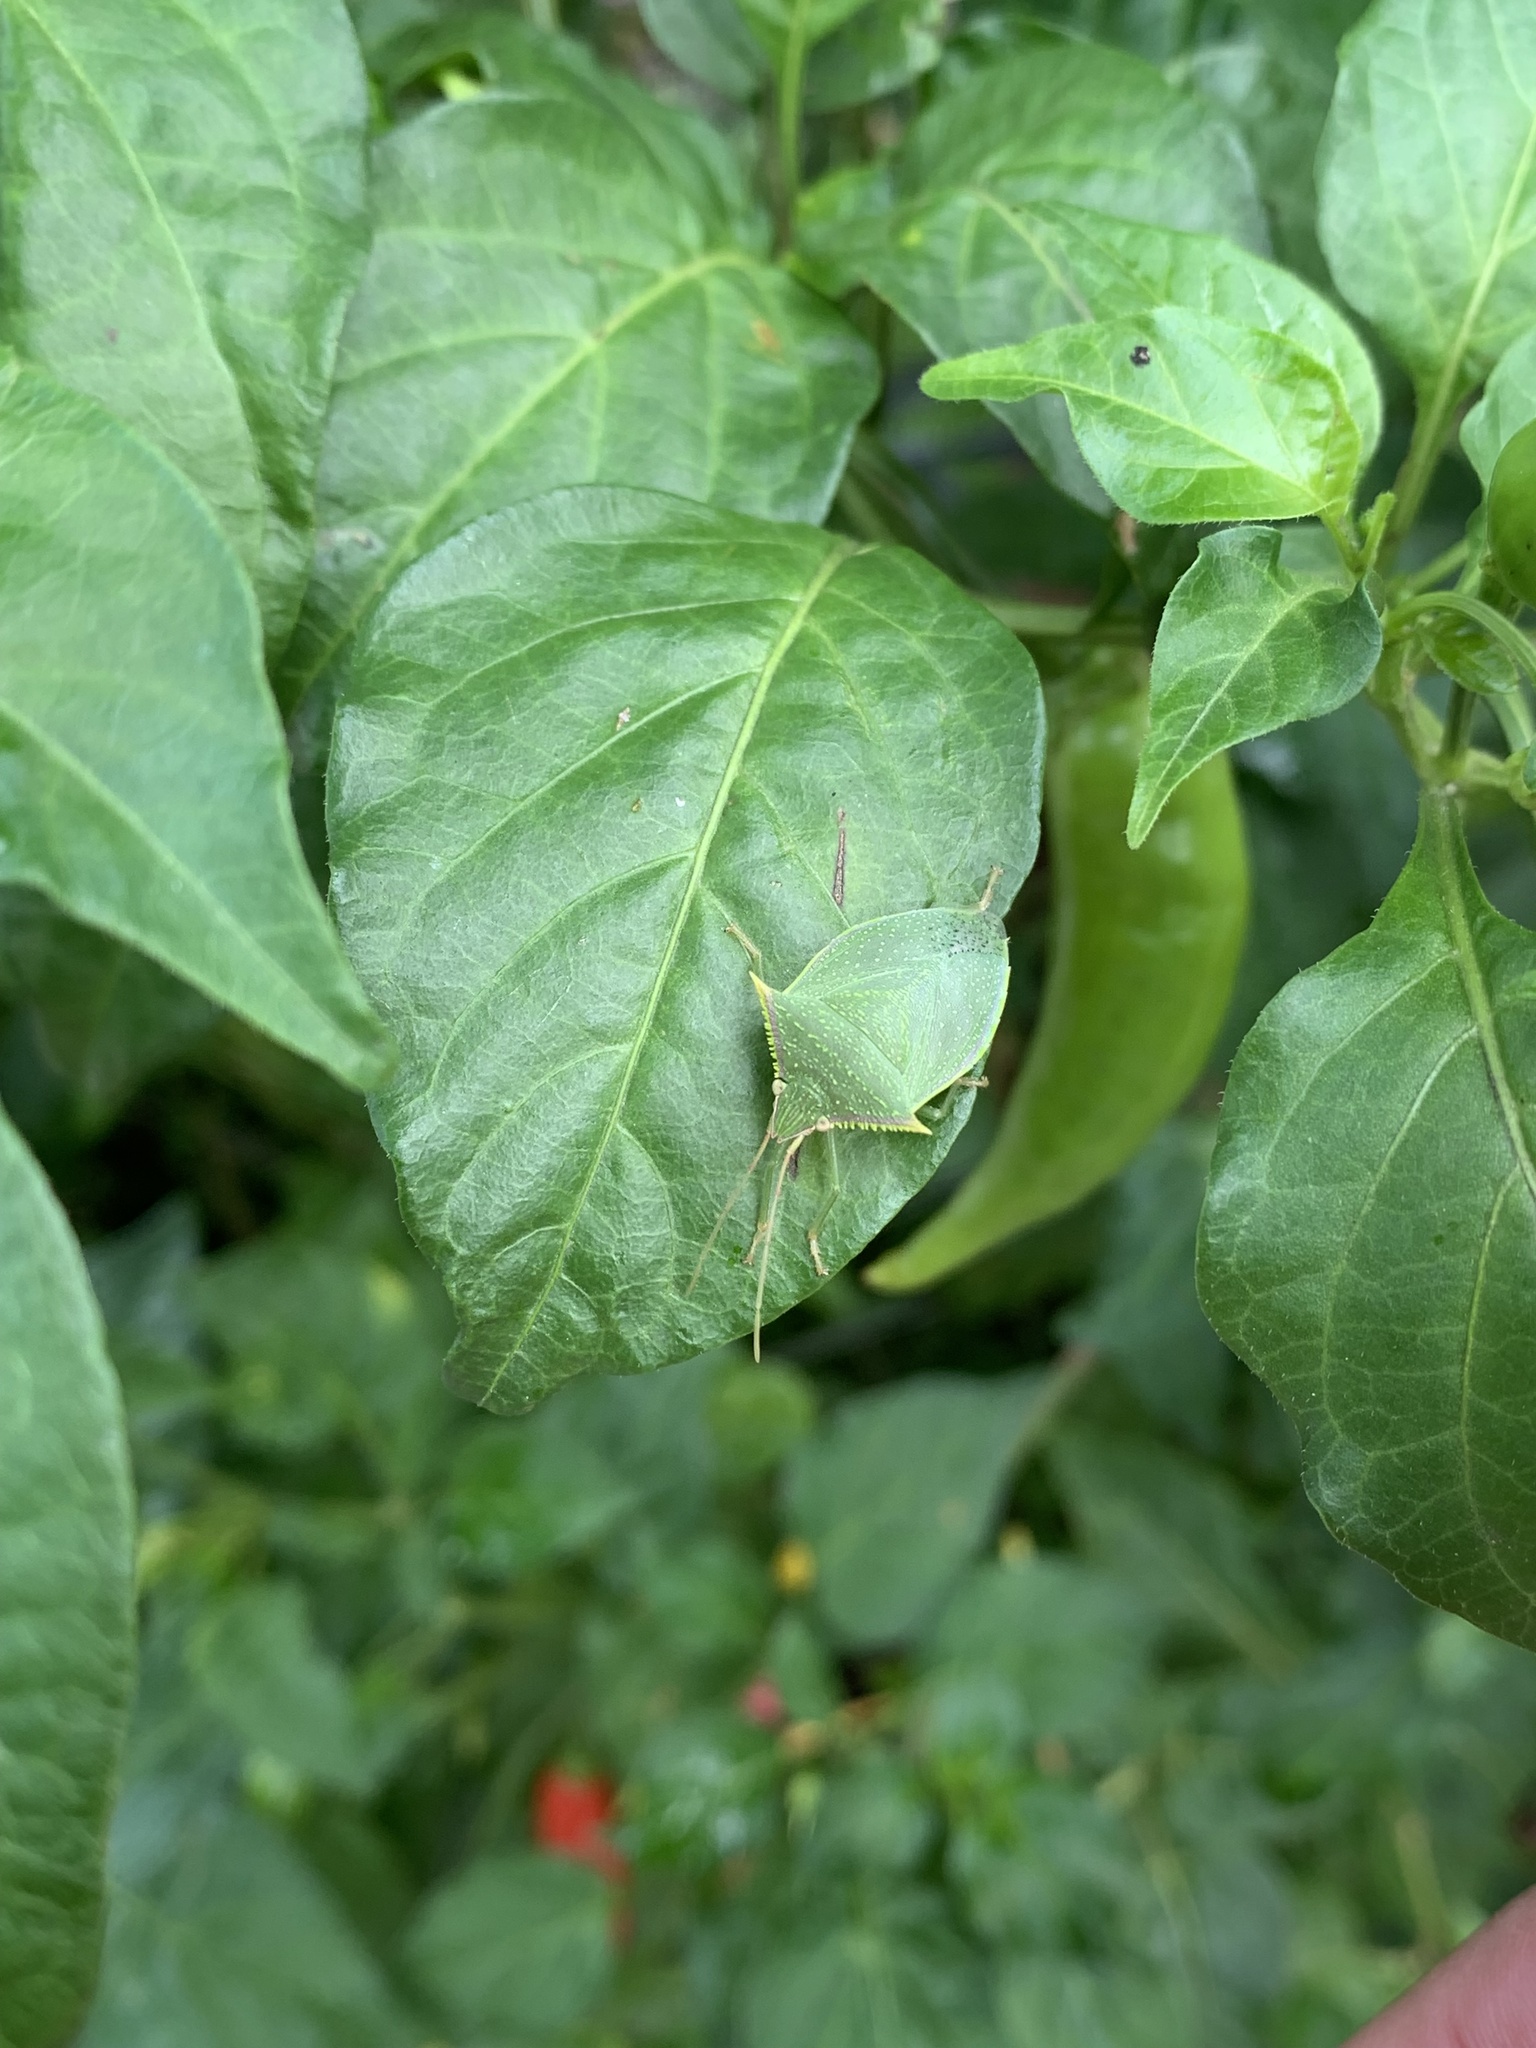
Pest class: stink_bug